Ink ribbon

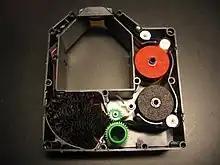
Ribbon cartridge with internal spools (cover removed)

The prototypical assembly consists of a length of a medium, either pigment-impregnated woven ribbon or pigment-coated polymer tape, and a transport mechanism involving two axles. At any given moment, most of the length of the medium is wound as a close-spaced spiral around one axle or the other, tight enough for friction among turns to make it behave mostly like a solid cylinder. Rotation of the axles moves the ribbon or tape after each impact and usually aids in maintaining tension along the roughly straight-line path of the medium between the axles. The assembly may itself include mechanisms that control the tension in the temporarily unwound portion of the medium, or the typewriter/printer ribbon-advance mechanism may control the tension.